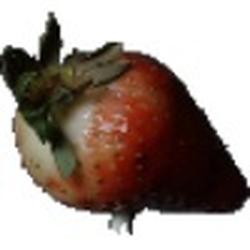
Label: Strawberry